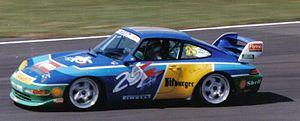
Emmanuel Collard est un pilote automobile français né le 3 avril 1971 à Arpajon.